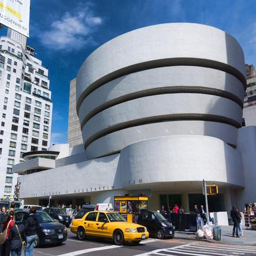
contemporary structure is one of the most famous buildings in the world